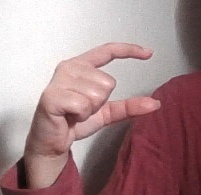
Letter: dal